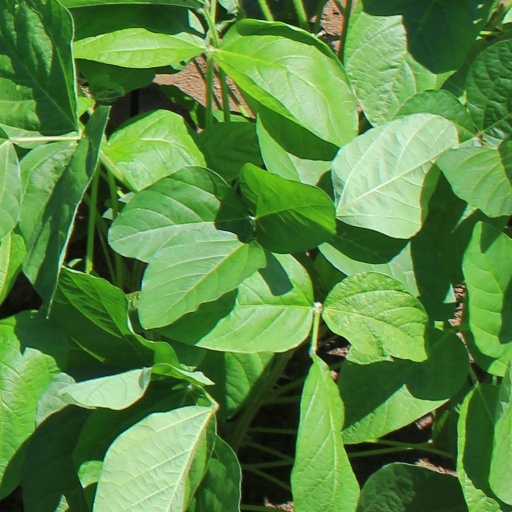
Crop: soybean